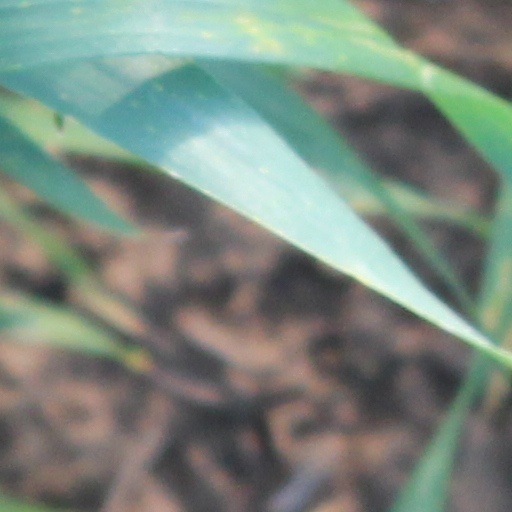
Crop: wheat